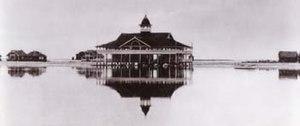
This is a list of the National Register of Historic Places listings in Nevada County, California.